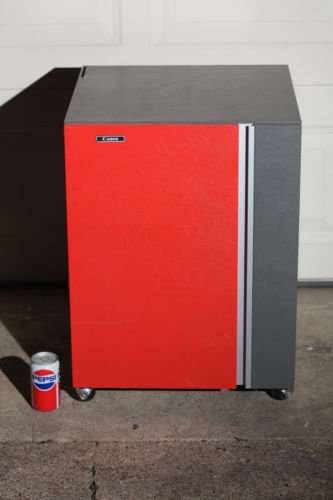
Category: cabinet